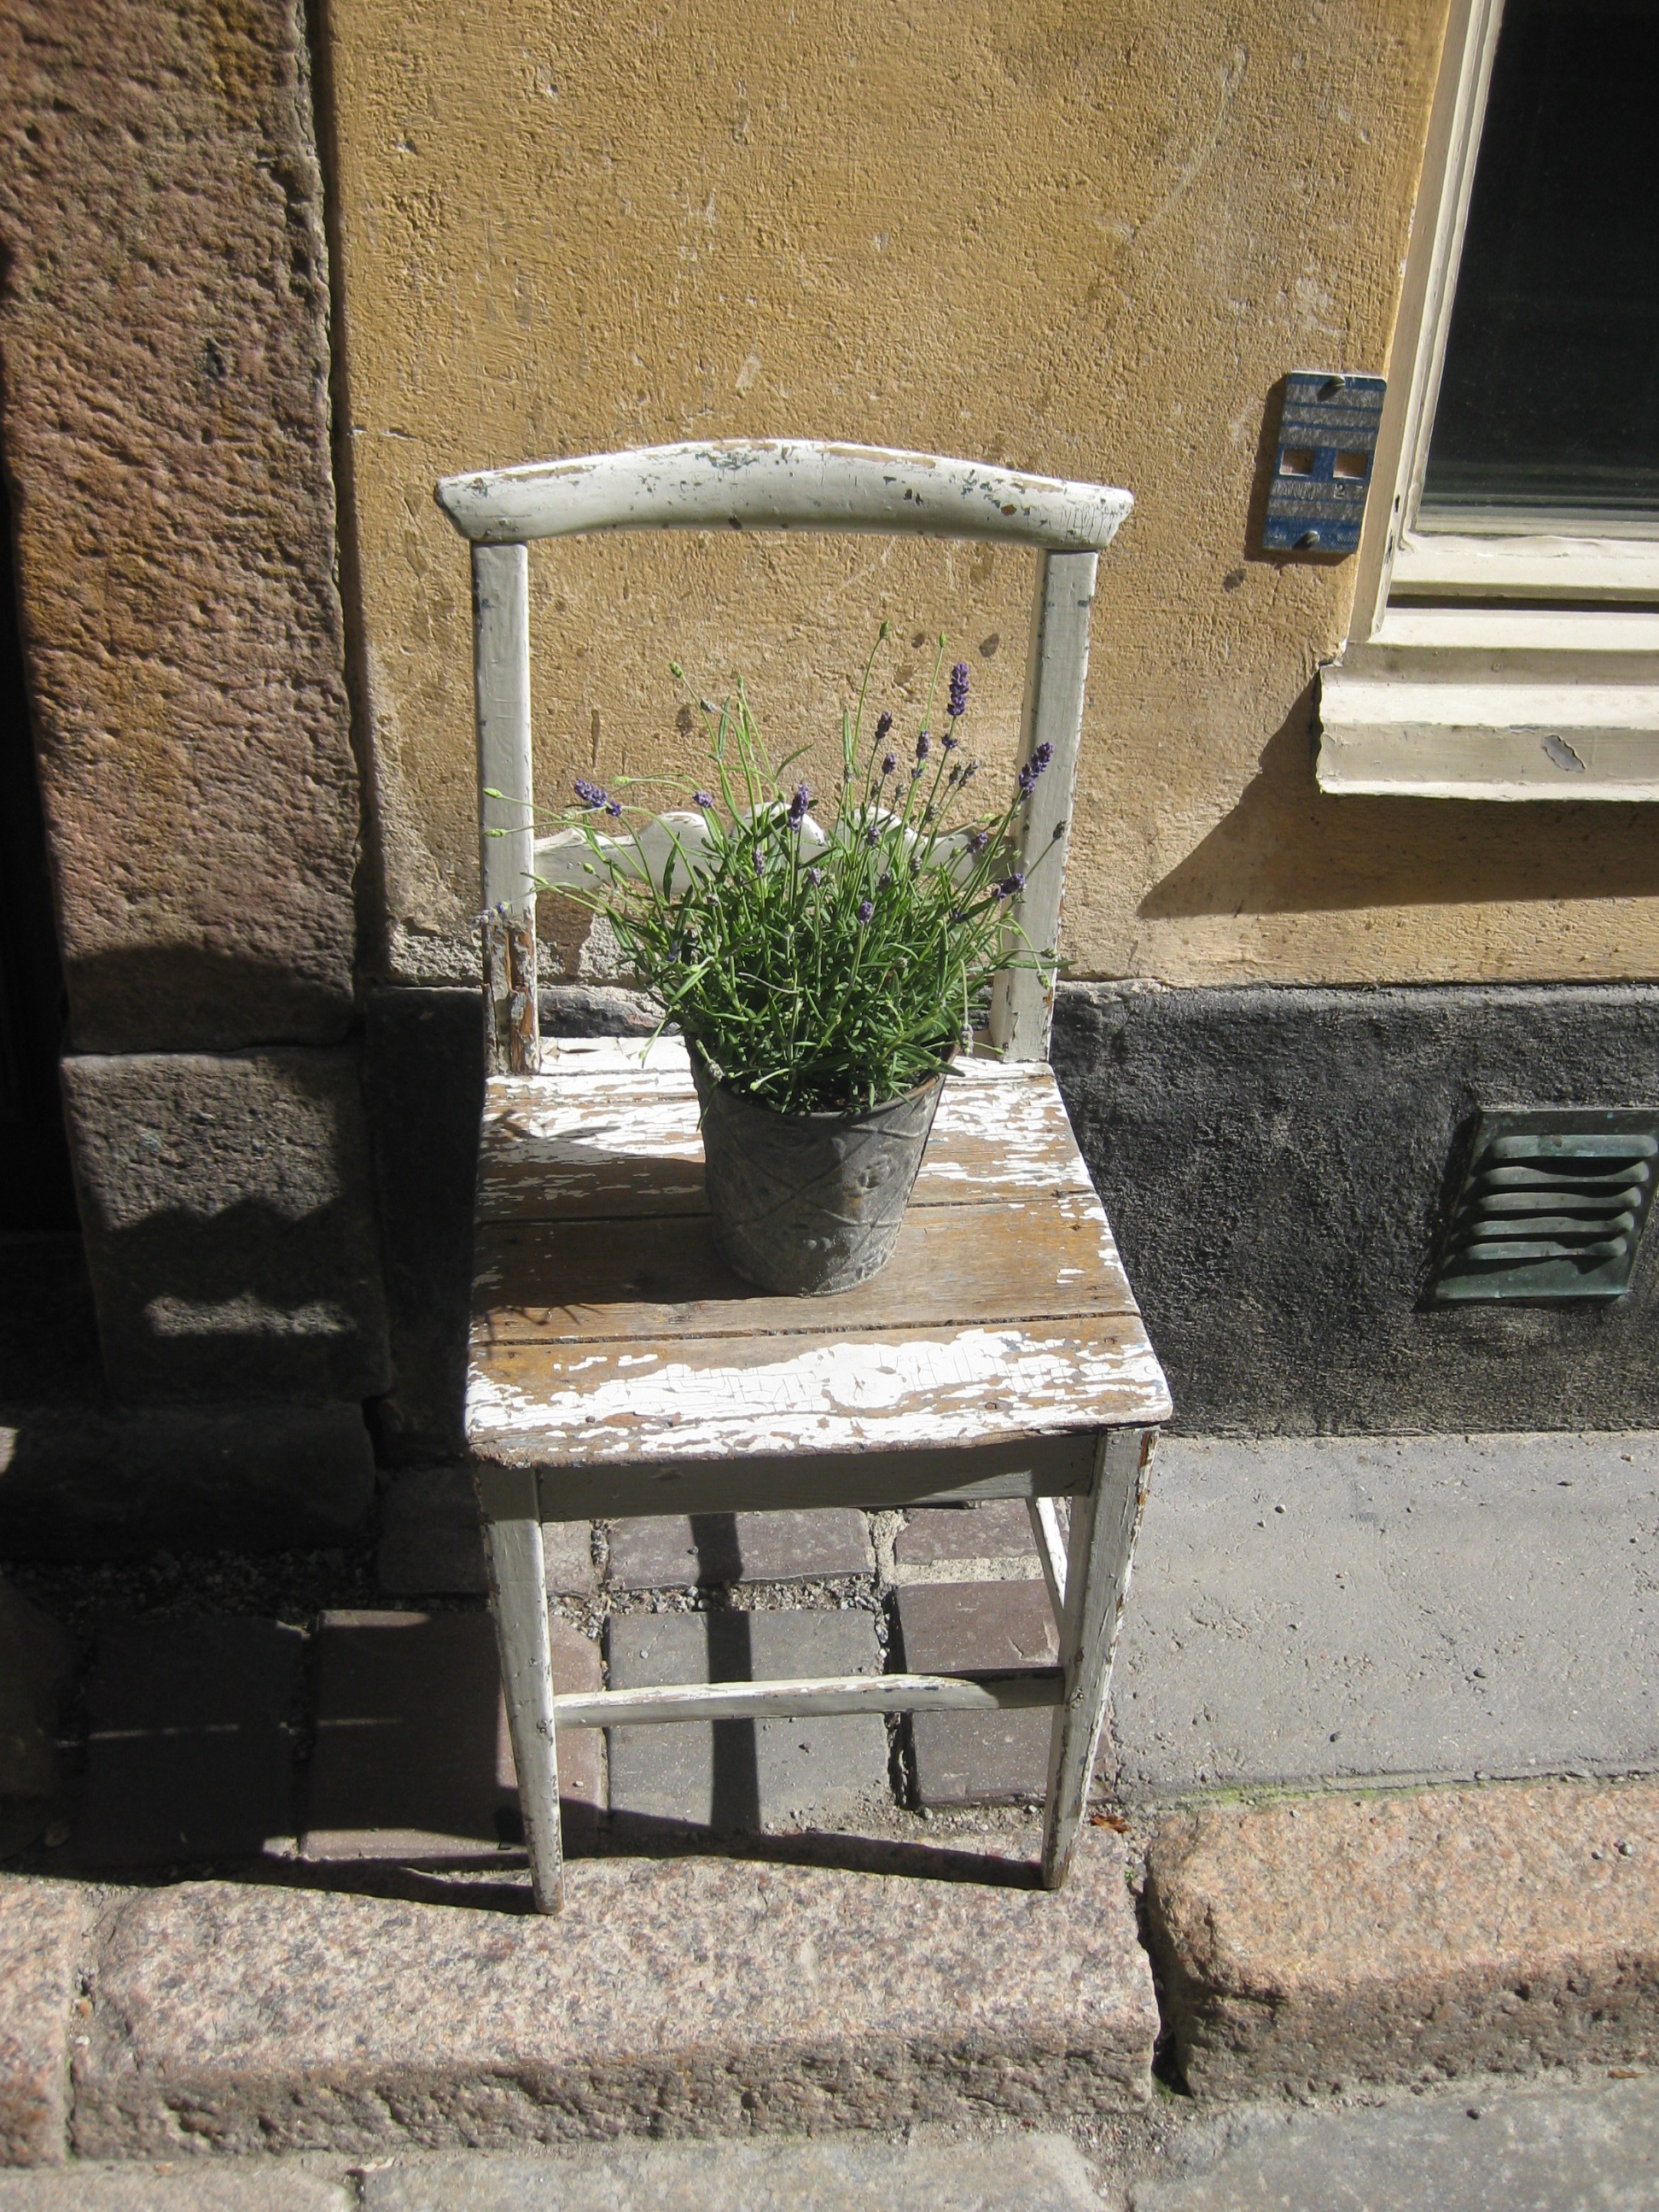
table, wood, chair, home, wall, decoration, rural, furniture, lighting, still life, shabby, herbs, pots, country house, man made object